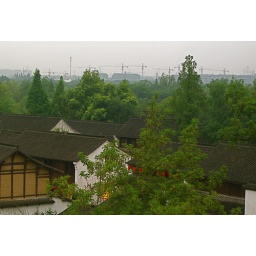
Towering construction cranes on the horizon take the place of trees while building office centers near the historical XiXi National Wetlands.